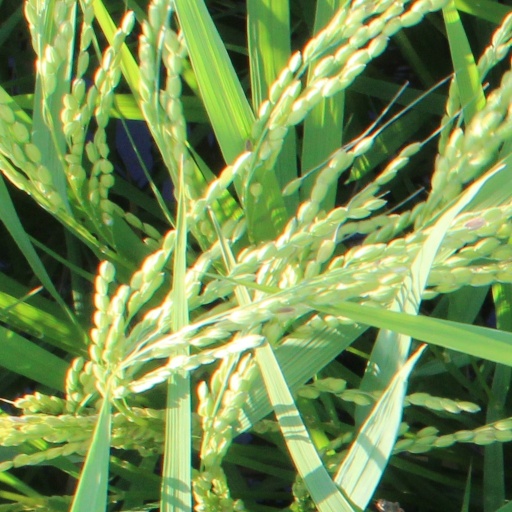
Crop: rice